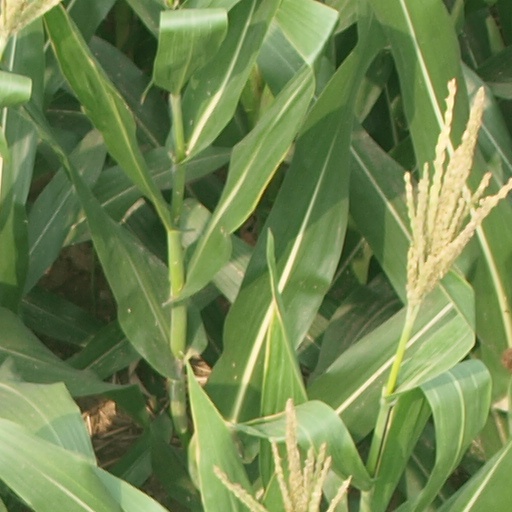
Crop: maize; corn